Schwarz's list

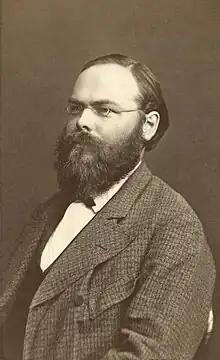
Hermann Schwarz, c. 1890

In the mathematical theory of special functions, Schwarz's list or the Schwarz table is the list of 15 cases found by when hypergeometric functions can be expressed algebraically. More precisely, it is a listing of parameters determining the cases in which the hypergeometric equation has a finite monodromy group, or equivalently has two independent solutions that are algebraic functions. It lists 15 cases, divided up by the isomorphism class of the monodromy group (excluding the case of a cyclic group), and was first derived by Schwarz by methods of complex analytic geometry. Correspondingly the statement is not directly in terms of the parameters specifying the hypergeometric equation, but in terms of quantities used to describe certain spherical triangles.